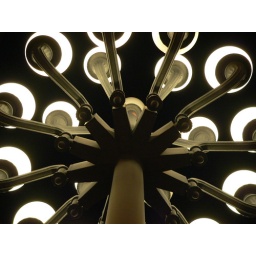
Philly streetlight near 30th street